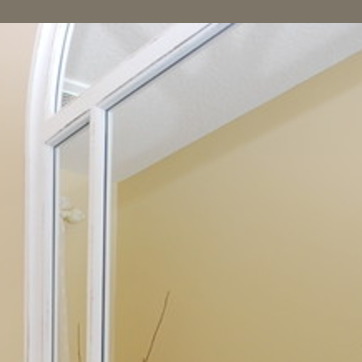
Material: mirror